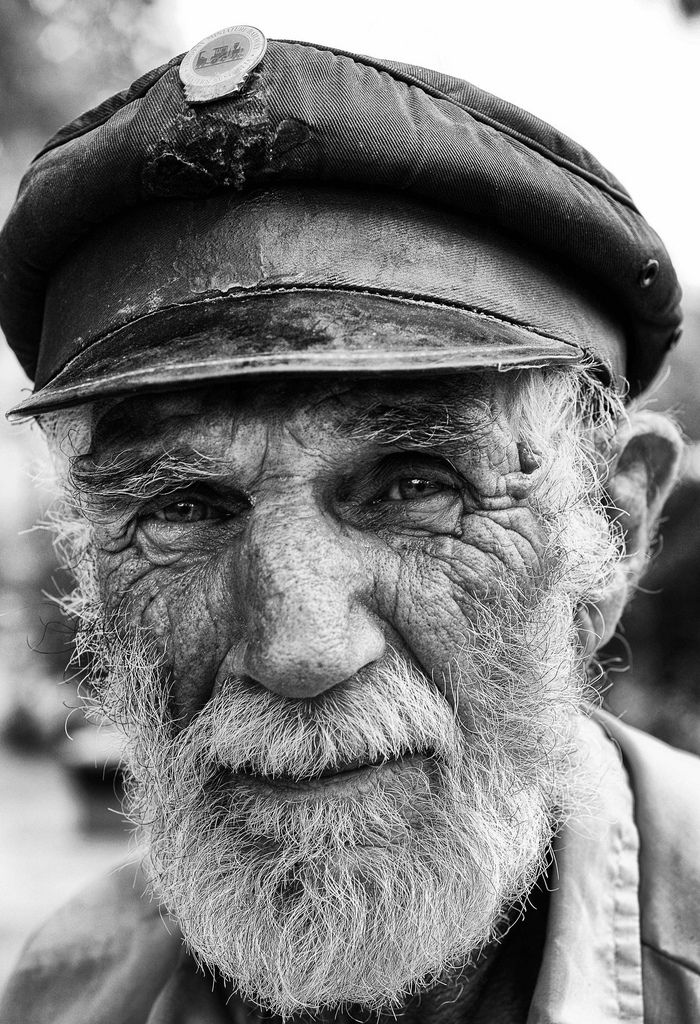
Portrait style: Real Portrait